Prentice Mulford

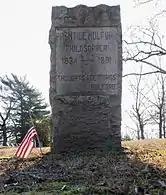
Prentice Mulford's gravestone, with his famous quote, "Thoughts Are Things"

The final phase of his life was marked by continued writing and a retreat into nature. His body was found lying in his boat, the "White Cross", in Sheepshead Bay, Brooklyn, on May 30, 1891, where it had been drifting for several days. He was buried in his family's private vault in Sag Harbor, and later moved to Oakland Cemetery there.